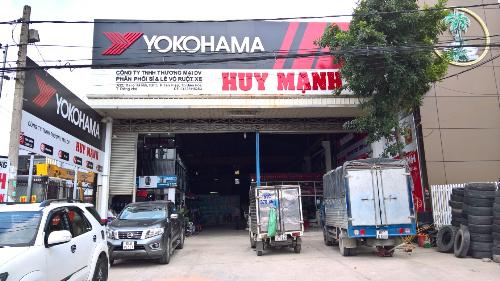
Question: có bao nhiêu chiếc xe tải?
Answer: có hai chiếc xe tải